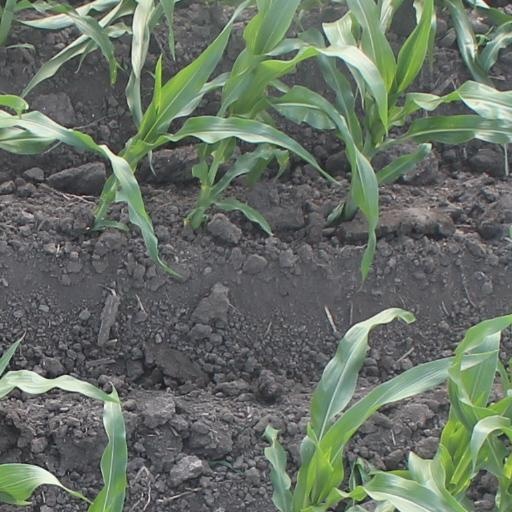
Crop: maize; corn